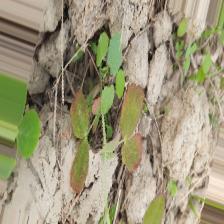
Label: Lentil Rust